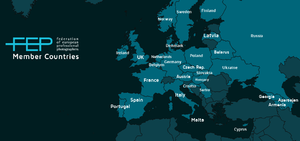
La Fédération européenne de la photographie est une organisation qui réunit des associations nationales de photographes professionnels. Elle a son siège à Bruxelles.